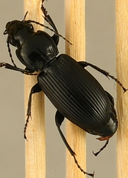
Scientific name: Pterostichus melanarius
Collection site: Woodworth Site (WOOD), plot WOOD_023